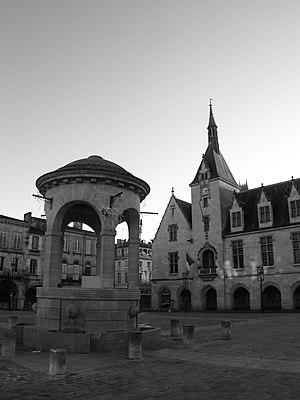
Libourne est une commune du Sud-Ouest de la France située dans le département de la Gironde dont elle est une des sous-préfectures, en région Nouvelle-Aquitaine.